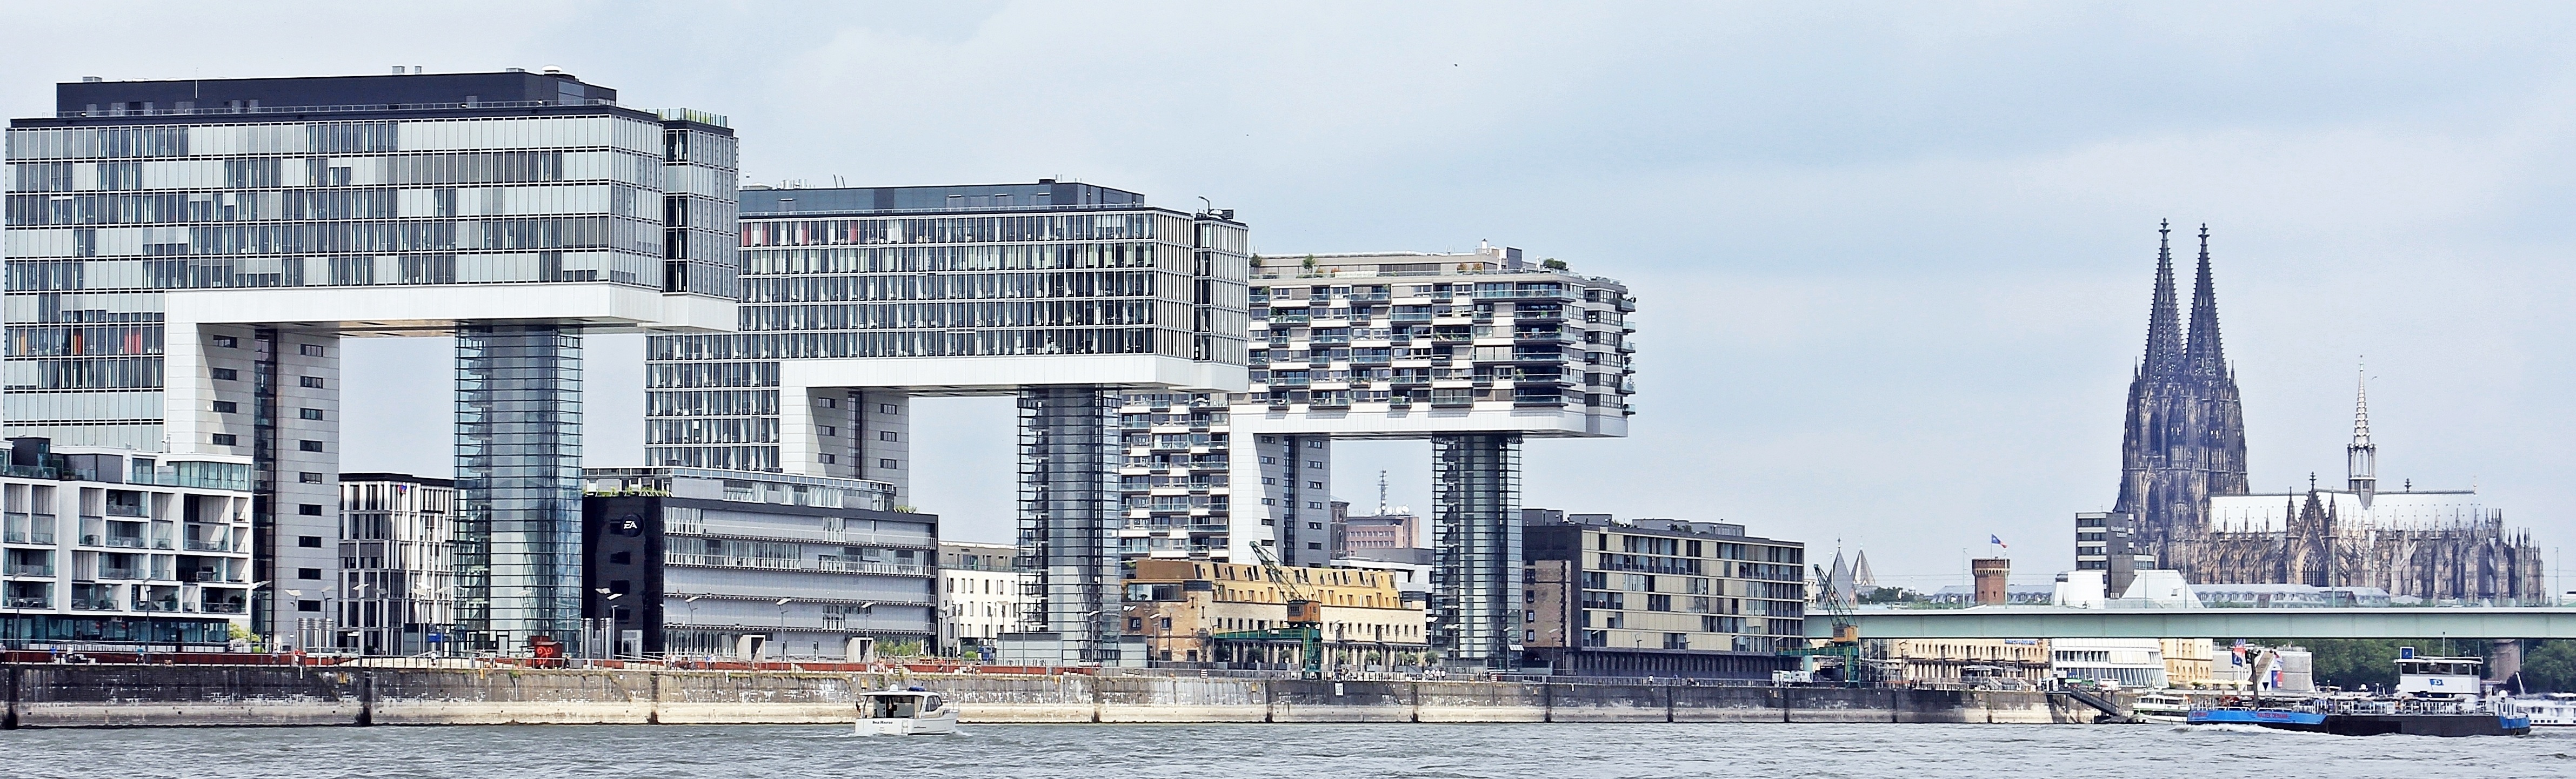
dock, architecture, skyline, glass, building, city, home, skyscraper, river, cityscape, panorama, vehicle, harbor, marina, port, modern, office building, waterway, tower block, modern architecture, background image, world heritage, old town, background, skyscrapers, houses, germany, cologne, dom, waters, spectacular, rhine, customs port, cologne cathedral, crane homes, rhine river, glass window, view of the rhine, rheinauhafen, office buildings residential buildings, steel truss structure, spectacular building form, tectonic concept